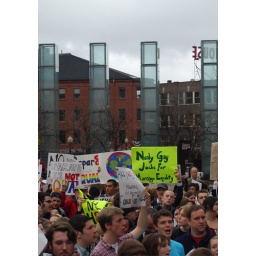
the glass towers in the back are from the boston holocaust memorial.